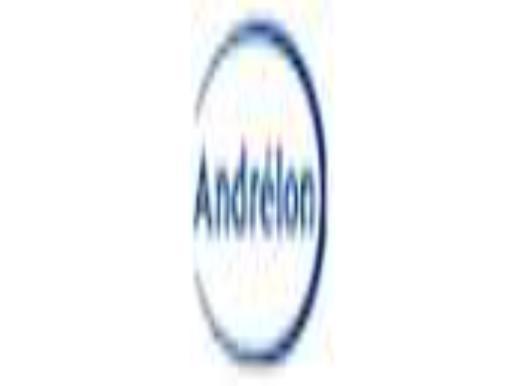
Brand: Andrelon
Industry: Necessities